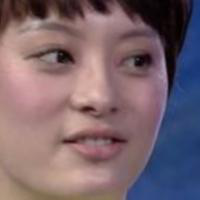
Age group: age 21-30